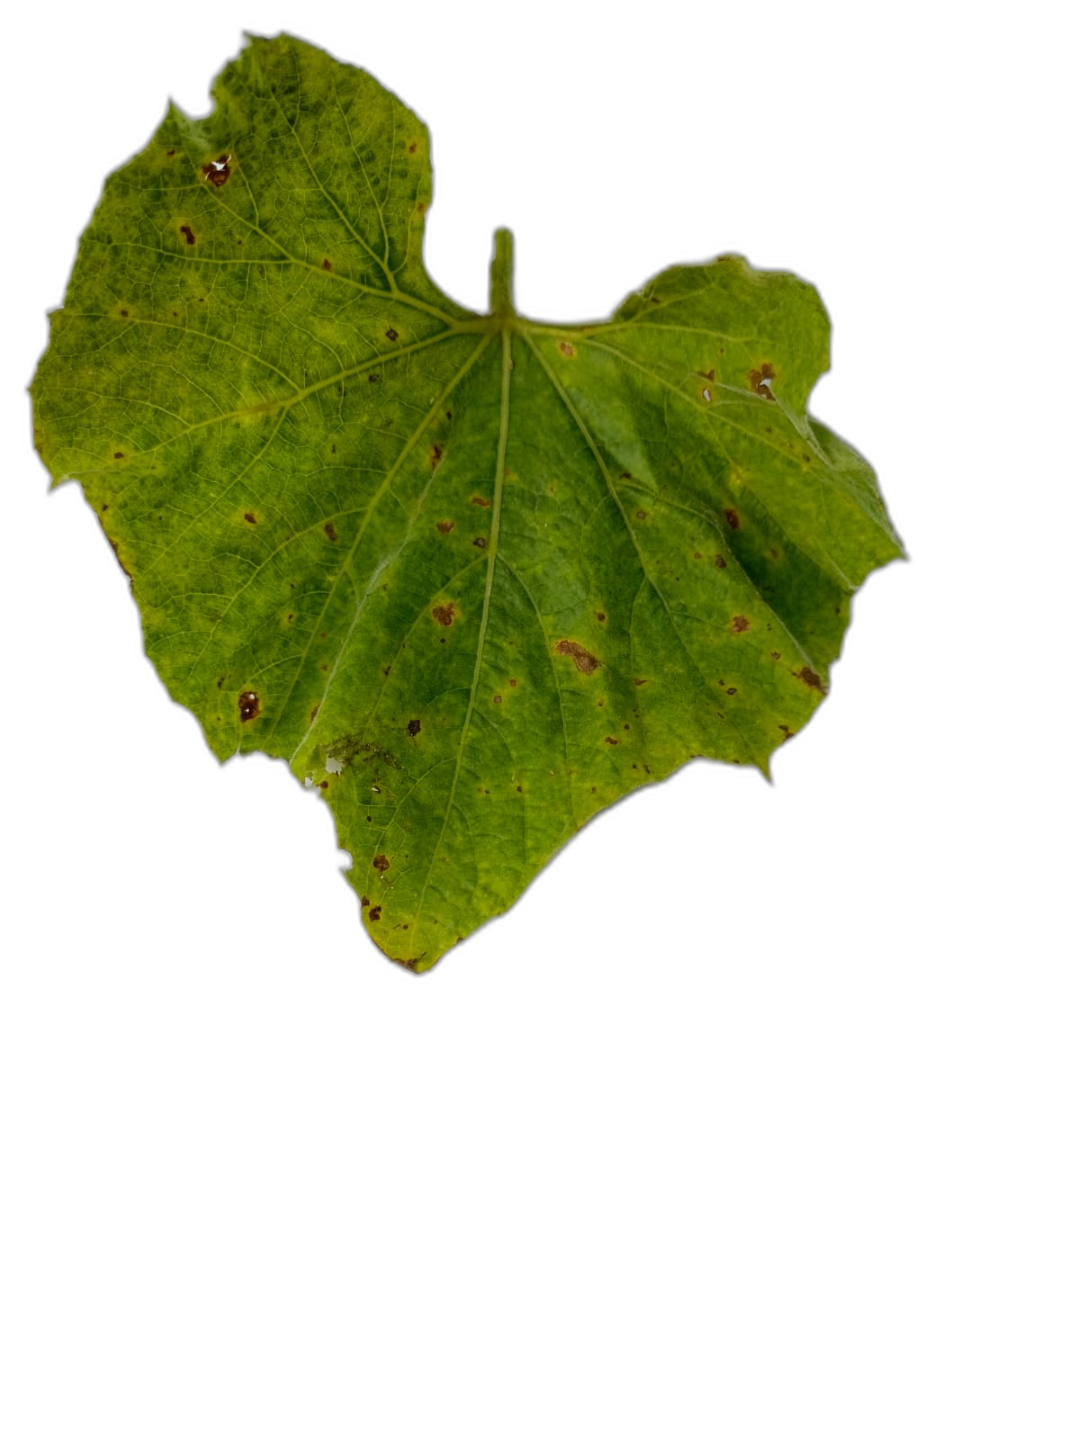
Crop: Bottle Gourd
Label: Anthracnose